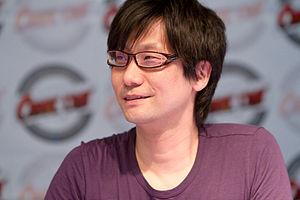
Hideo Kojima en dédicace à Japan Expo 2010 (Paris, France). Русский: Автограф-сессия с Хидео Кодзимой на Japan Expo 2010 (Париж, Франция).